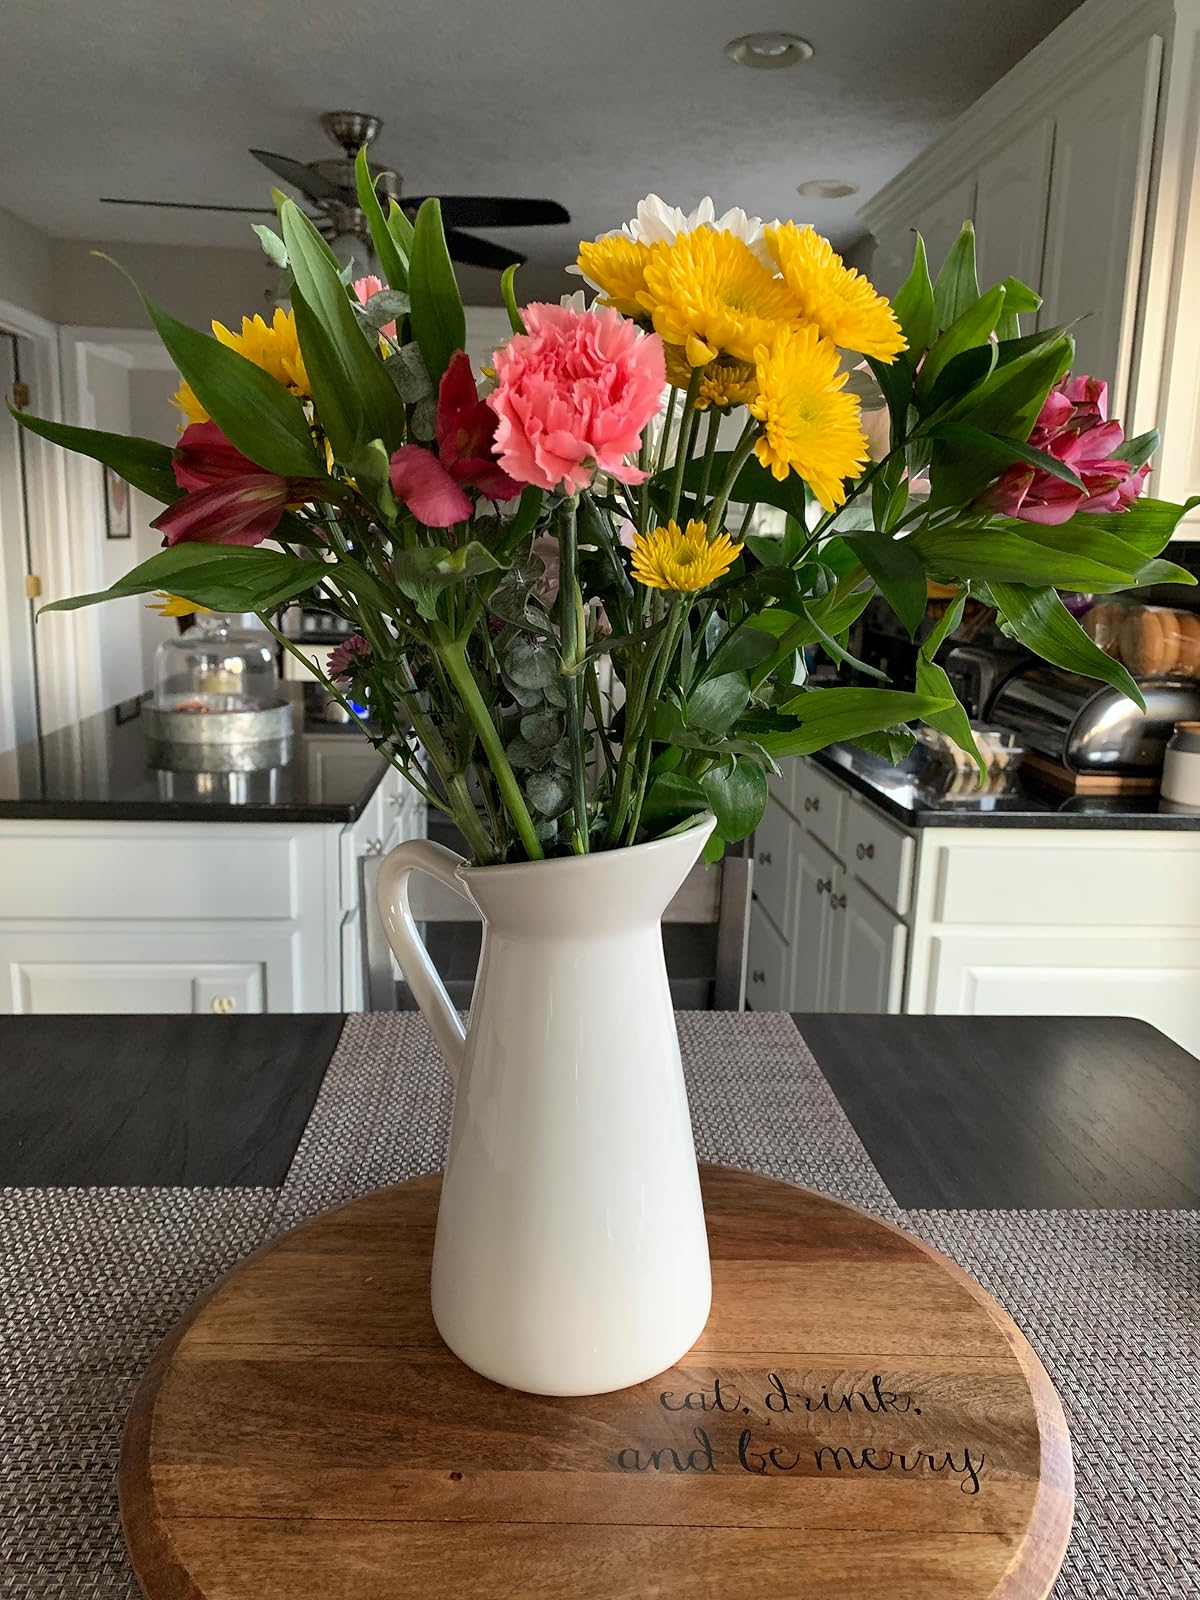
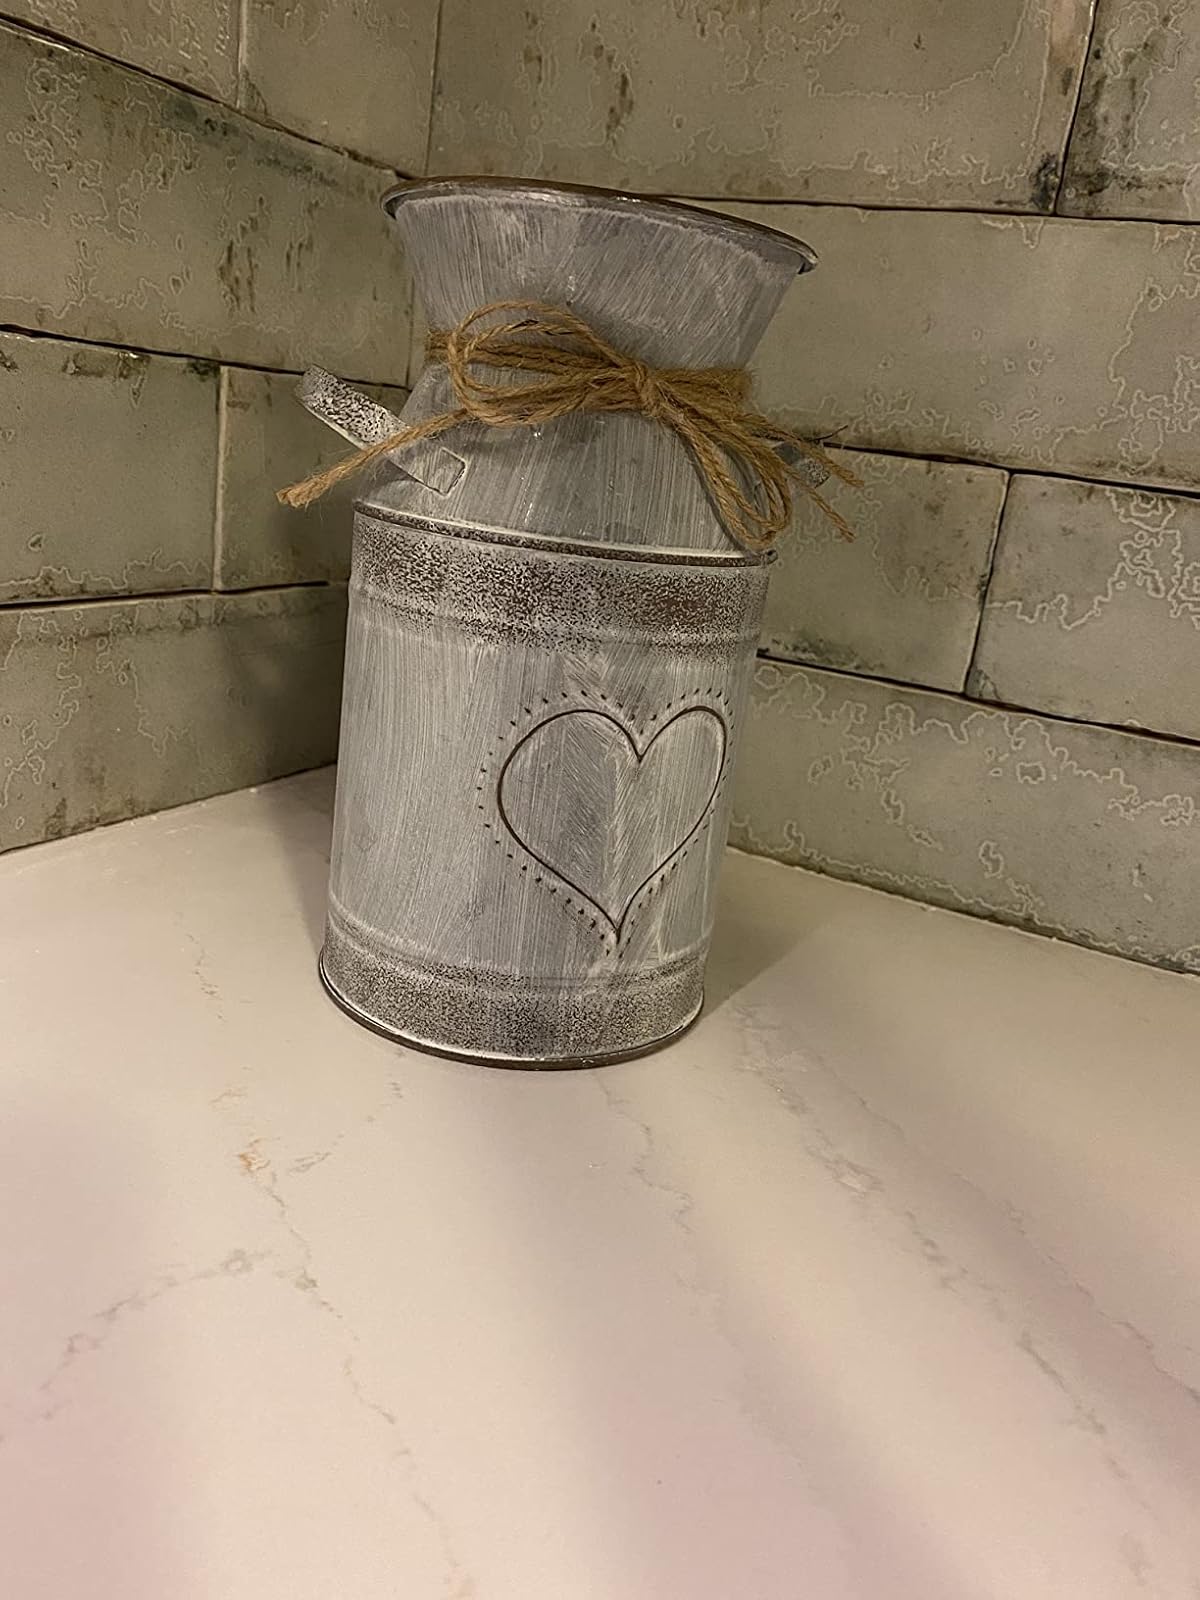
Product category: vase
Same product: no